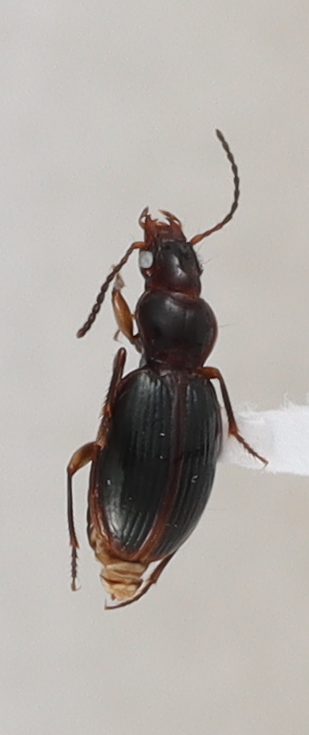
Scientific name: Mecyclothorax konanus
Plot: 6
Trap: S
Collected: 20230517